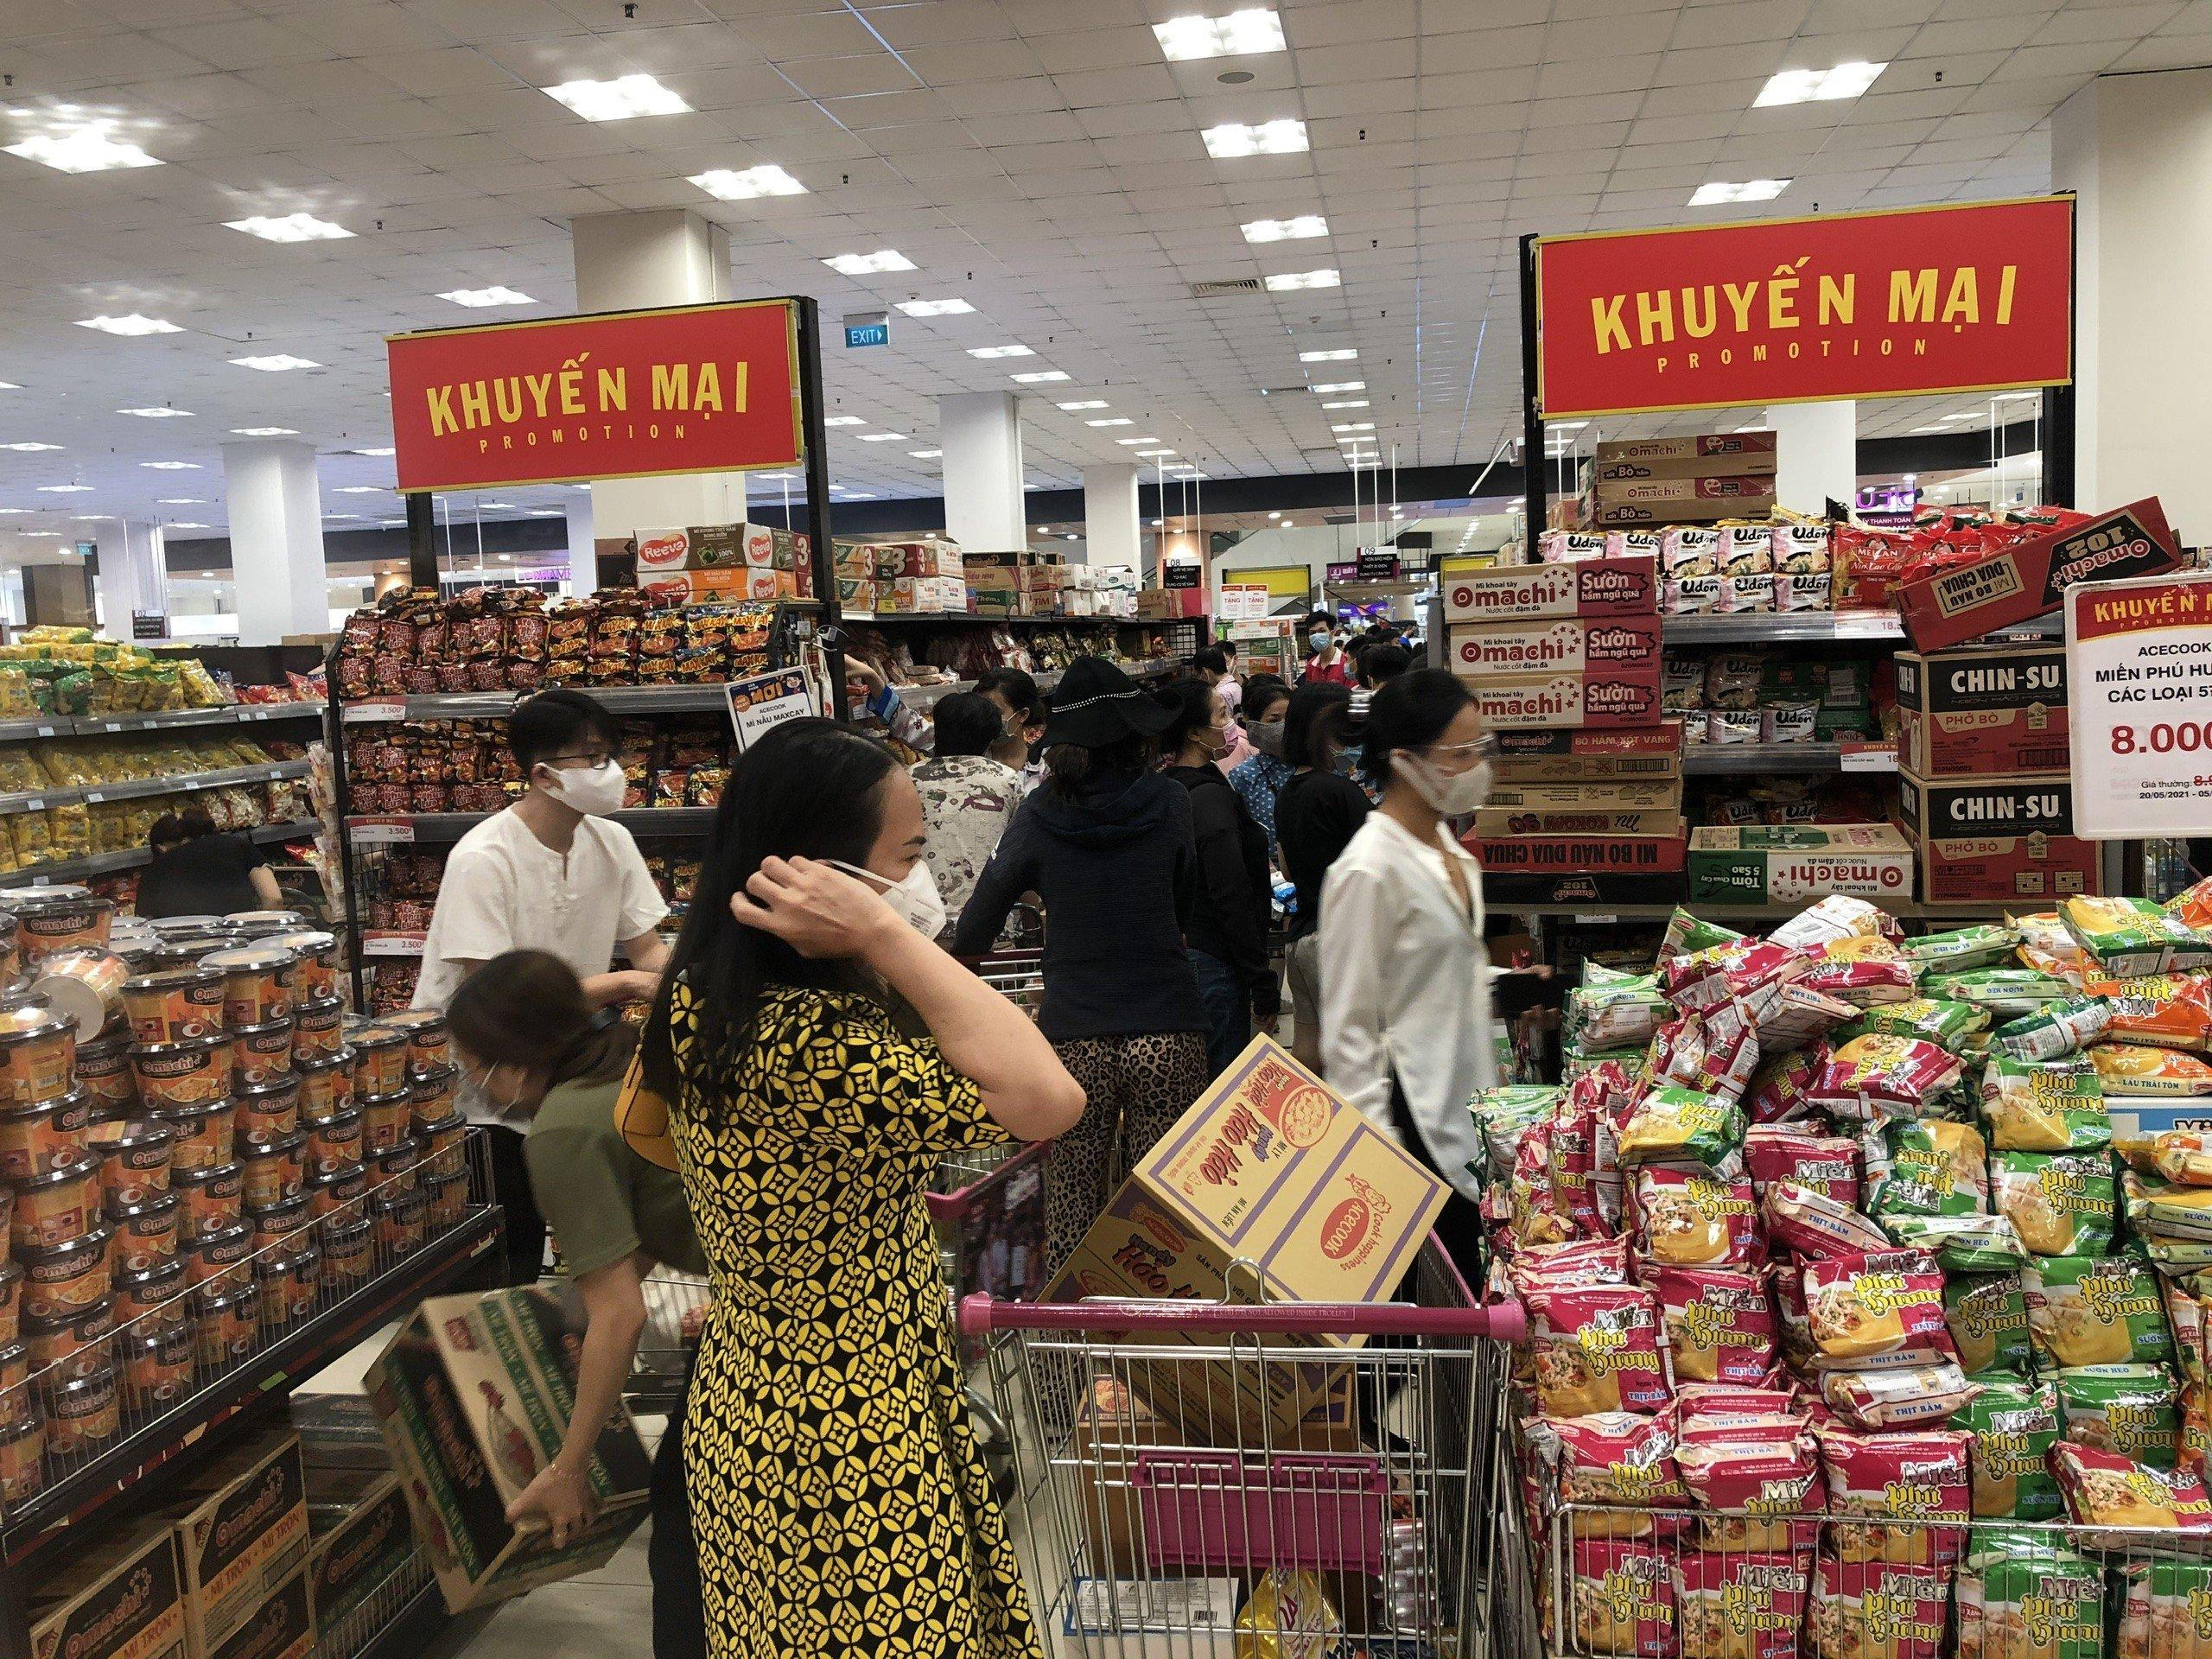
nhiều người đang xuất hiện bên những quầy hàng của siêu thị